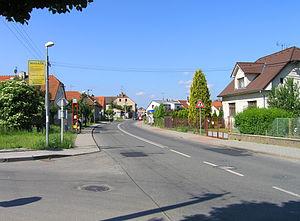
Psáry est une commune du district de Prague-Ouest, dans la région de Bohême-Centrale, en République tchèque. Sa population s'élevait à 4 064 habitants en 2020.